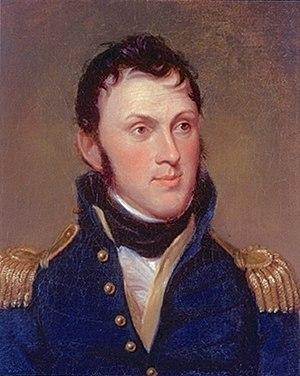
Stephen Harriman Long était un explorateur de l'armée des États-Unis, un ingénieur topographe et un ingénieur des chemins de fer. En tant qu'inventeur, il s'est distingué dans ses développements de la conception des locomotives à vapeur. Il était l'un des explorateurs les plus actifs du début du XIXᵉ siècle, bien que sa carrière d'explorateur a été relativement courte. Il a parcouru plus de 40 000 km au cours de cinq expéditions, notamment à travers les Grandes Plaines, qu'il décrivit comme un « Grand Désert », à l'origine de l'expression « Grand Désert américain » qui rebuta durant des décennies les colons. Le Longs Peak au Colorado porte son nom.